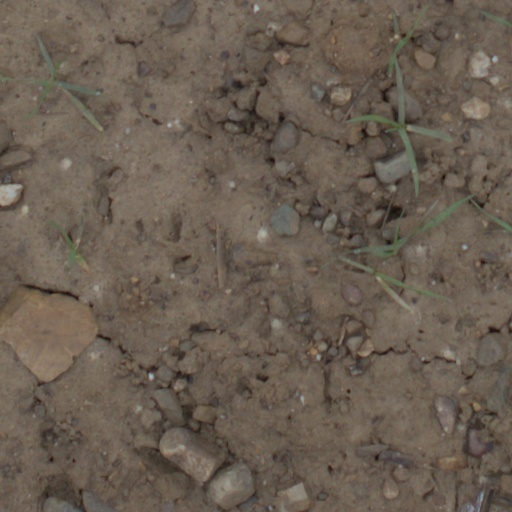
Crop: wheat